Nuremberg

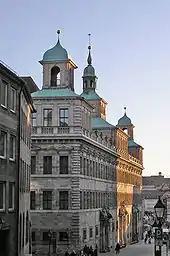
"Wolffscher Bau" of the old city hall

The state of affairs in the early 16th century, increased trade routes elsewhere and the ossification of the social hierarchy and legal structures contributed to the decline in trade. During the Thirty Years' War, frequent quartering of Imperial, Swedish and League soldiers, the financial costs of the war and the cessation of trade caused irreparable damage to the city and a near-halving of the population. In 1632, the city, occupied by the forces of Gustavus Adolphus of Sweden, was besieged by the army of Imperial general Albrecht von Wallenstein. The city declined after the war and recovered its importance only in the 19th century, when it grew as an industrial centre. Even after the Thirty Years' War, however, there was a late flowering of architecture and culture; secular Baroque architecture is exemplified in the layout of the civic gardens built outside the city walls, and in the Protestant city's rebuilding of St. Egidien church, destroyed by fire at the beginning of the 18th century, considered a significant contribution to the baroque church architecture of Middle Franconia.